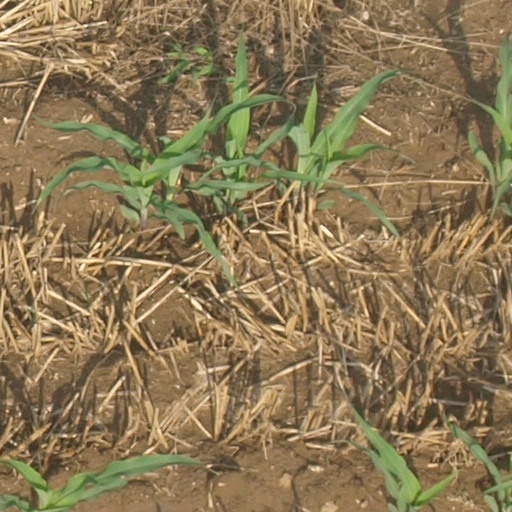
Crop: maize; corn